Aréna Marcel-Bédard

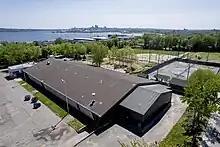
Aréna Marcel-Bédard

The Arena Marcel Bedard is a multi-purpose arena in Beauport, Quebec. It has a capacity of 2,000 people. It hosted the Beauport Harfangs ice hockey team.